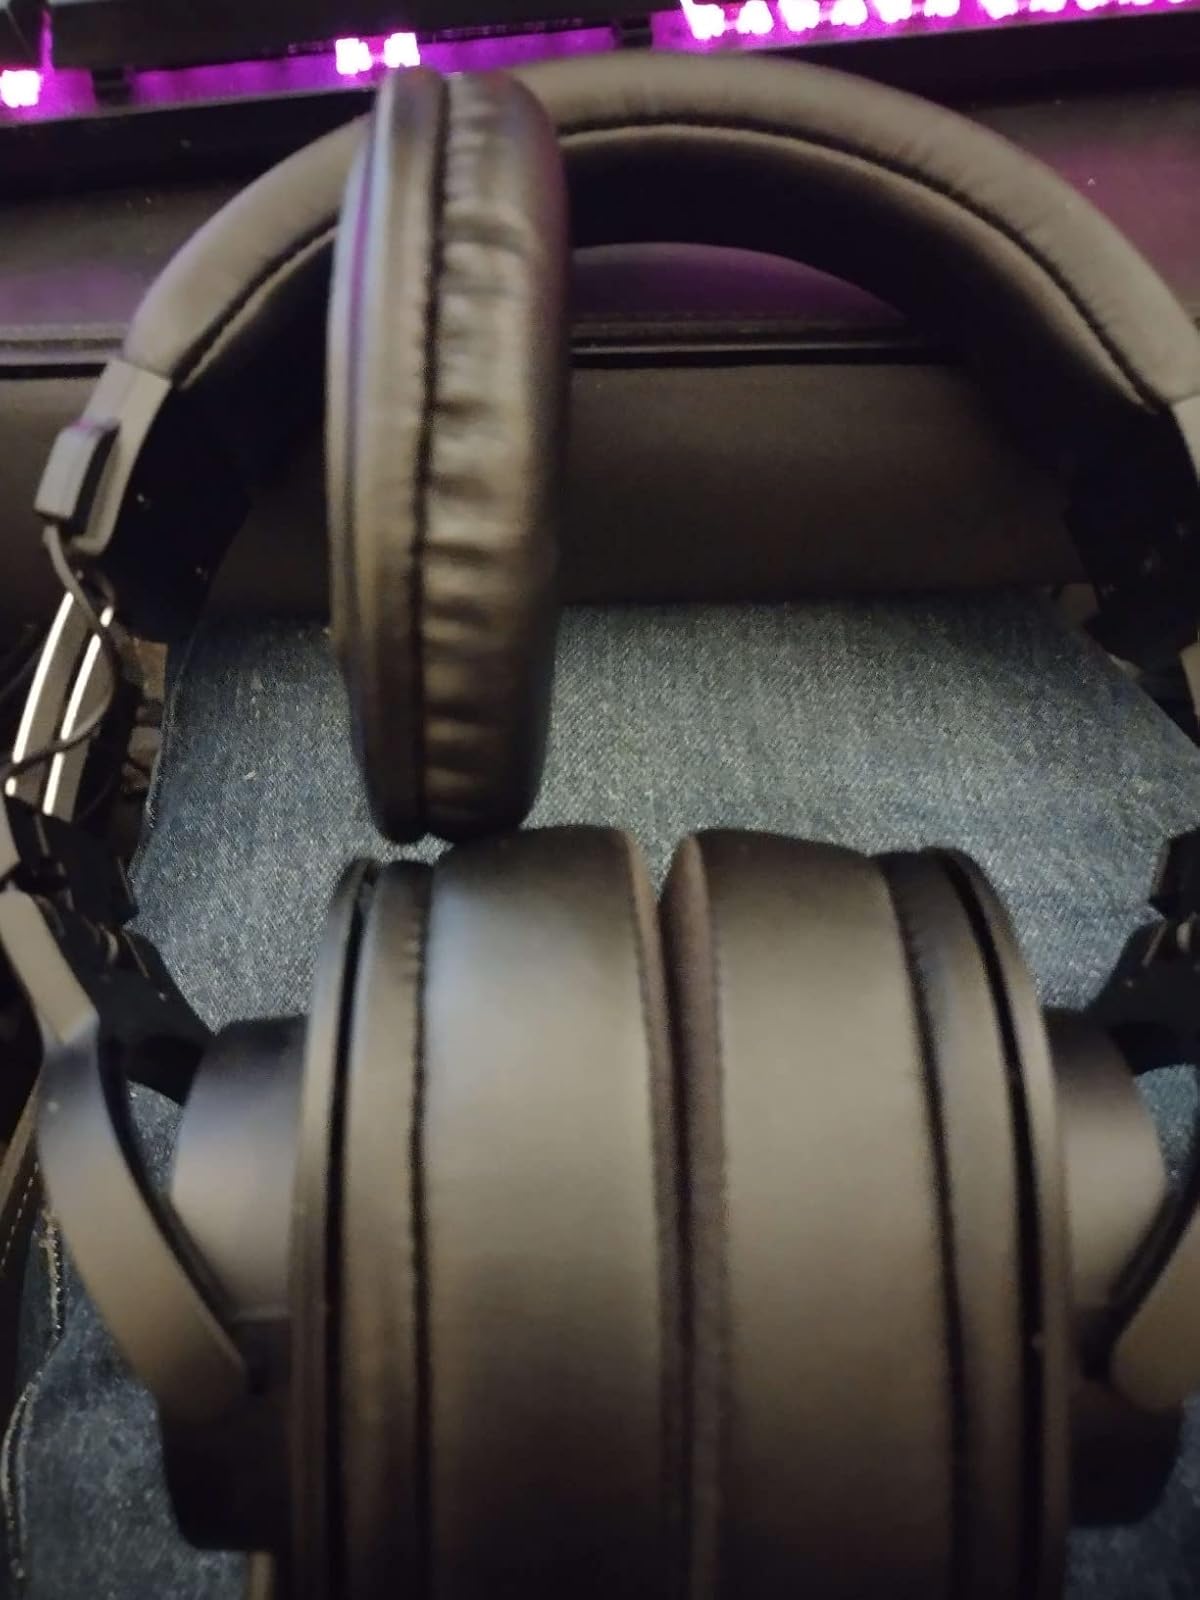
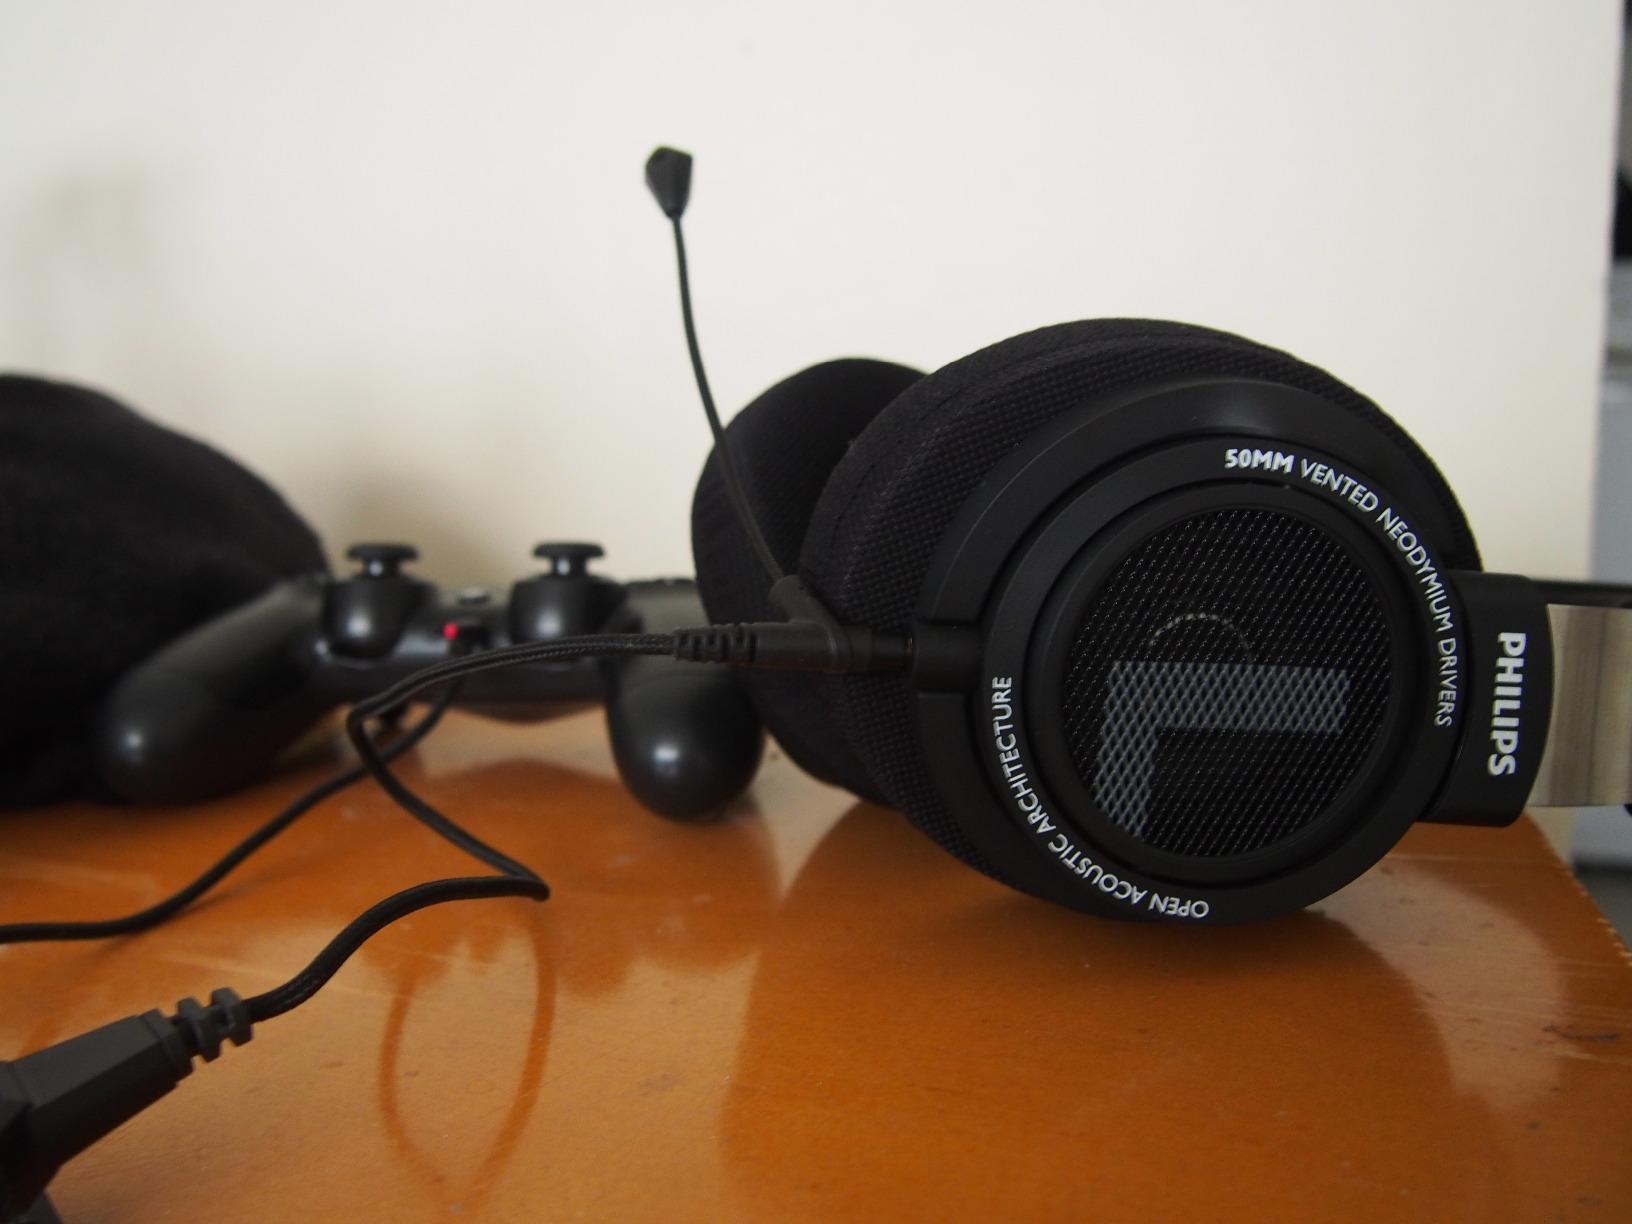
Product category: headphones
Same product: no